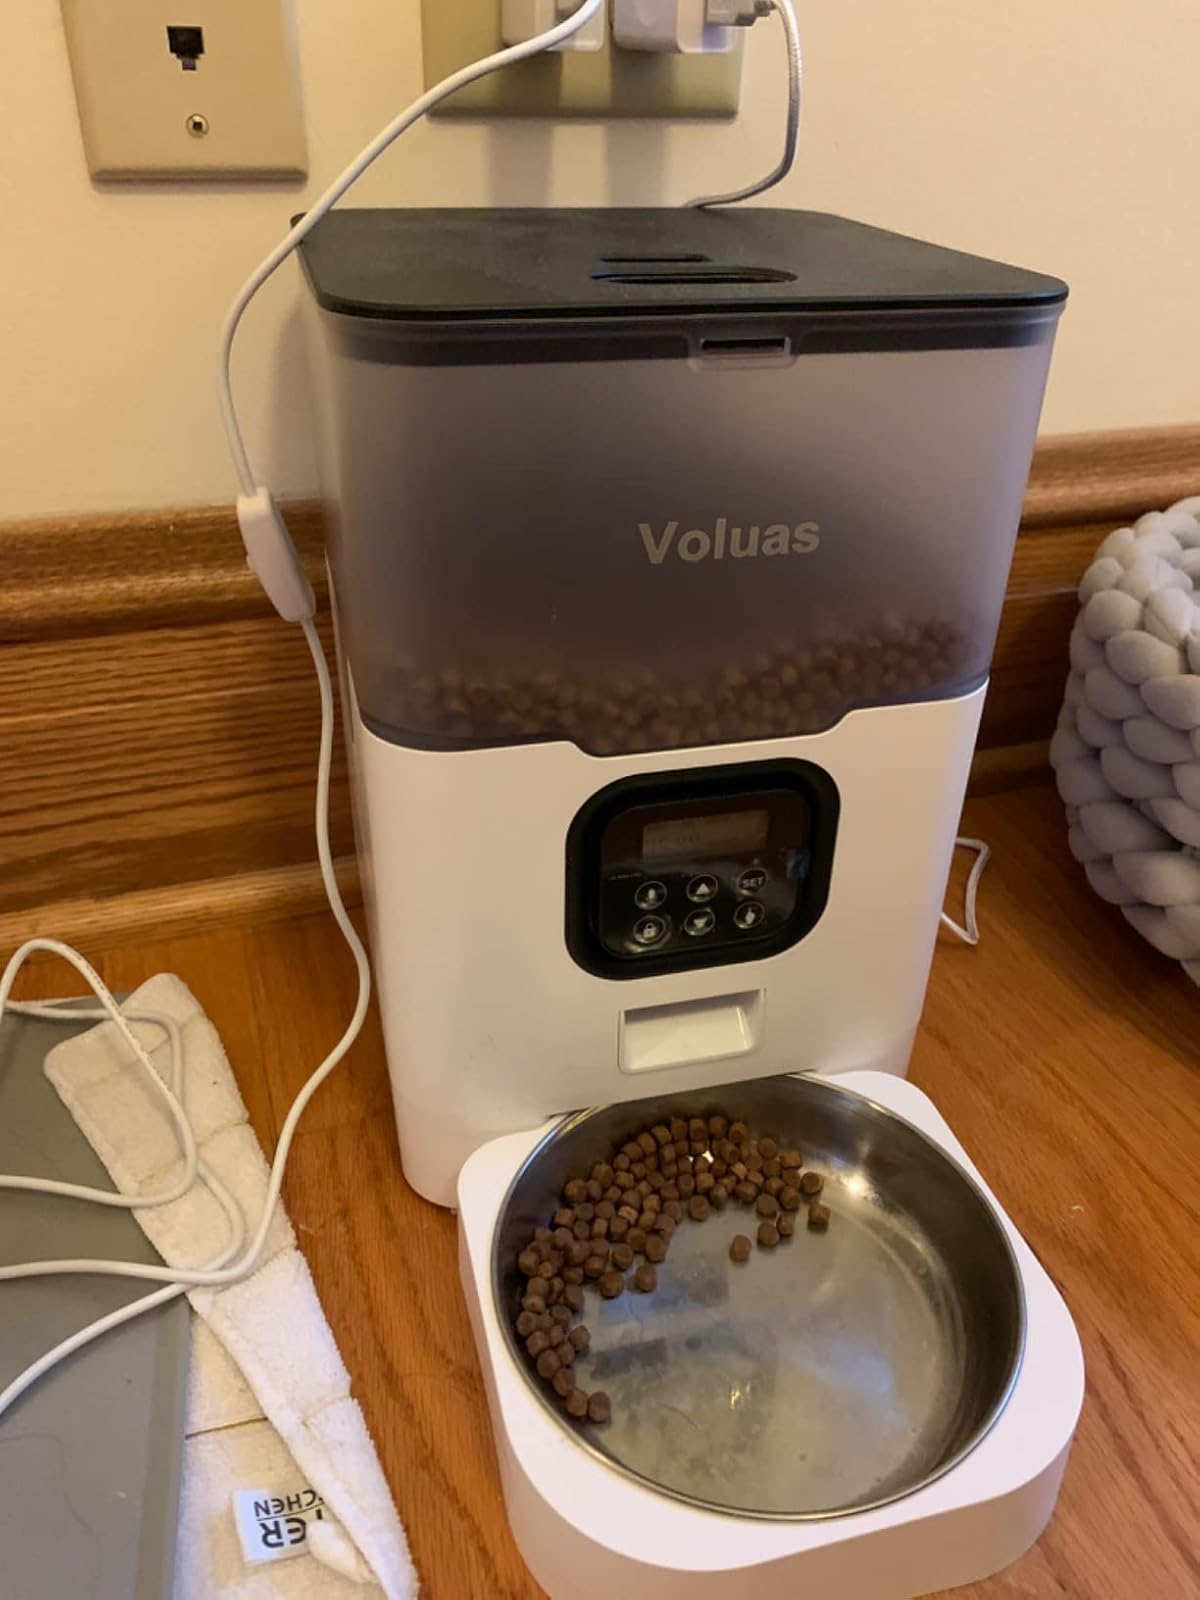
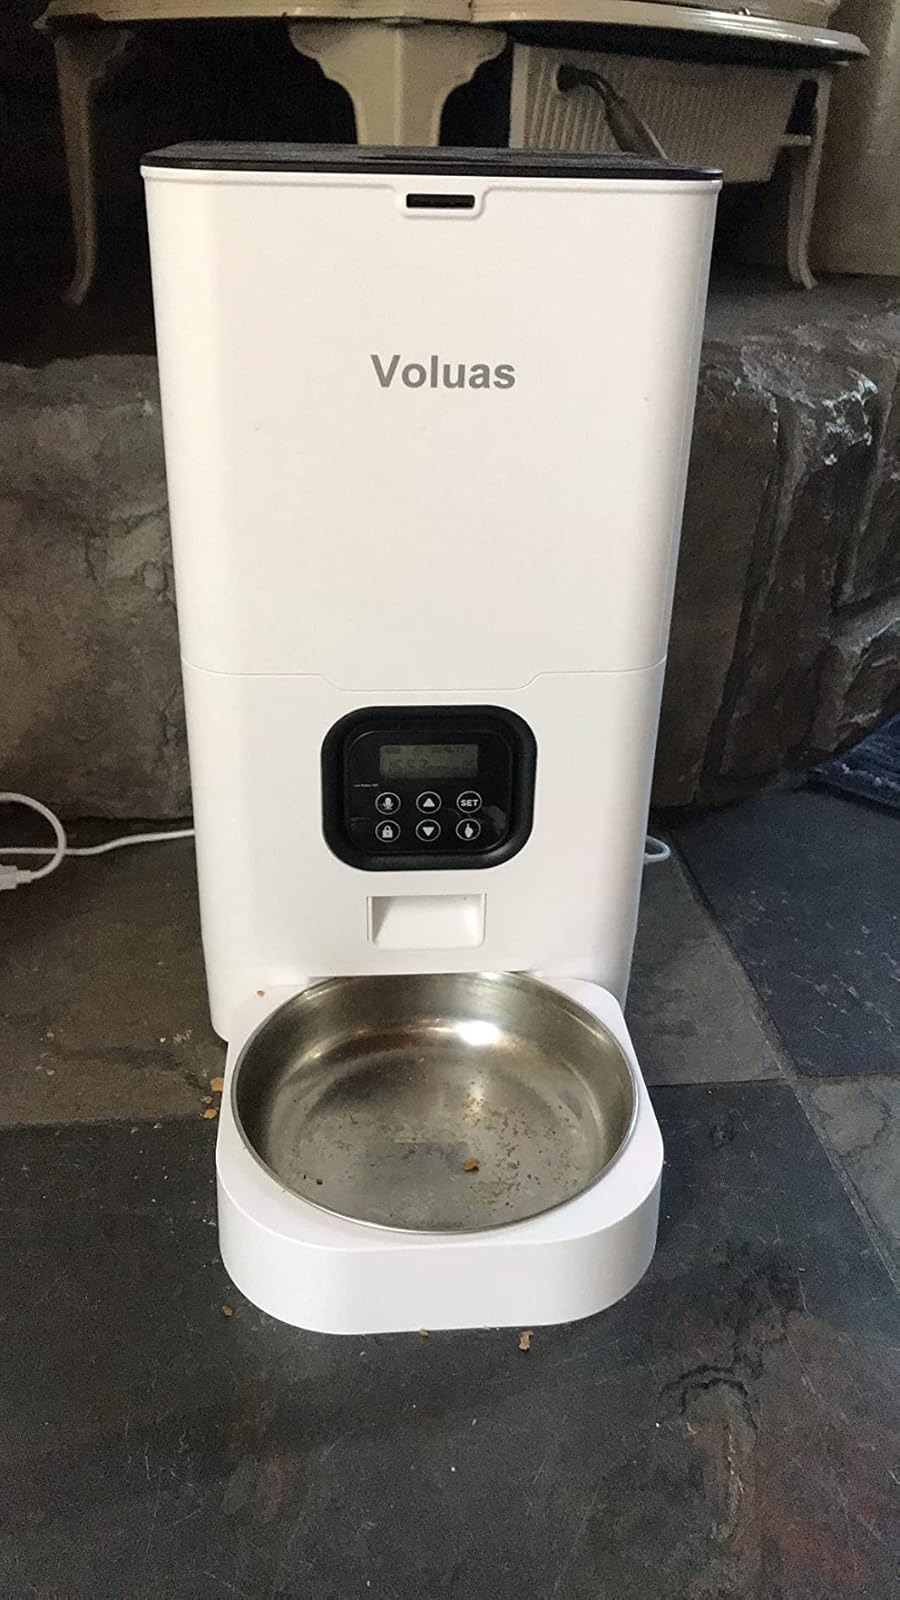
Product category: items_feeder
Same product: no